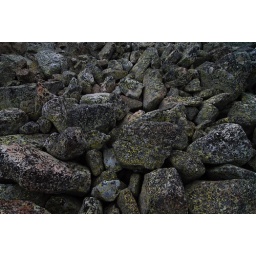
A rock field left by a glacier by lake Angeline